Brown & Sharpe

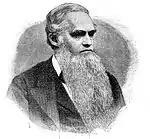
Joseph R. Brown, 1886 engraving.

Brown & Sharpe was founded in 1833 on South Main Street in Providence, Rhode Island by David Brown and his son Joseph R. Brown. The elder Brown retired in 1841, and the younger Brown formed a partnership with Lucian Sharpe in 1853, giving the company its name.